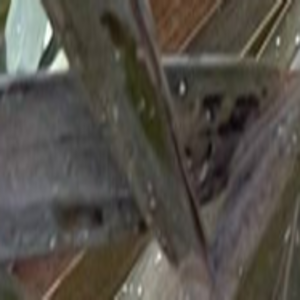
Label: Black Scorch